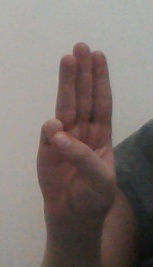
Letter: thaa